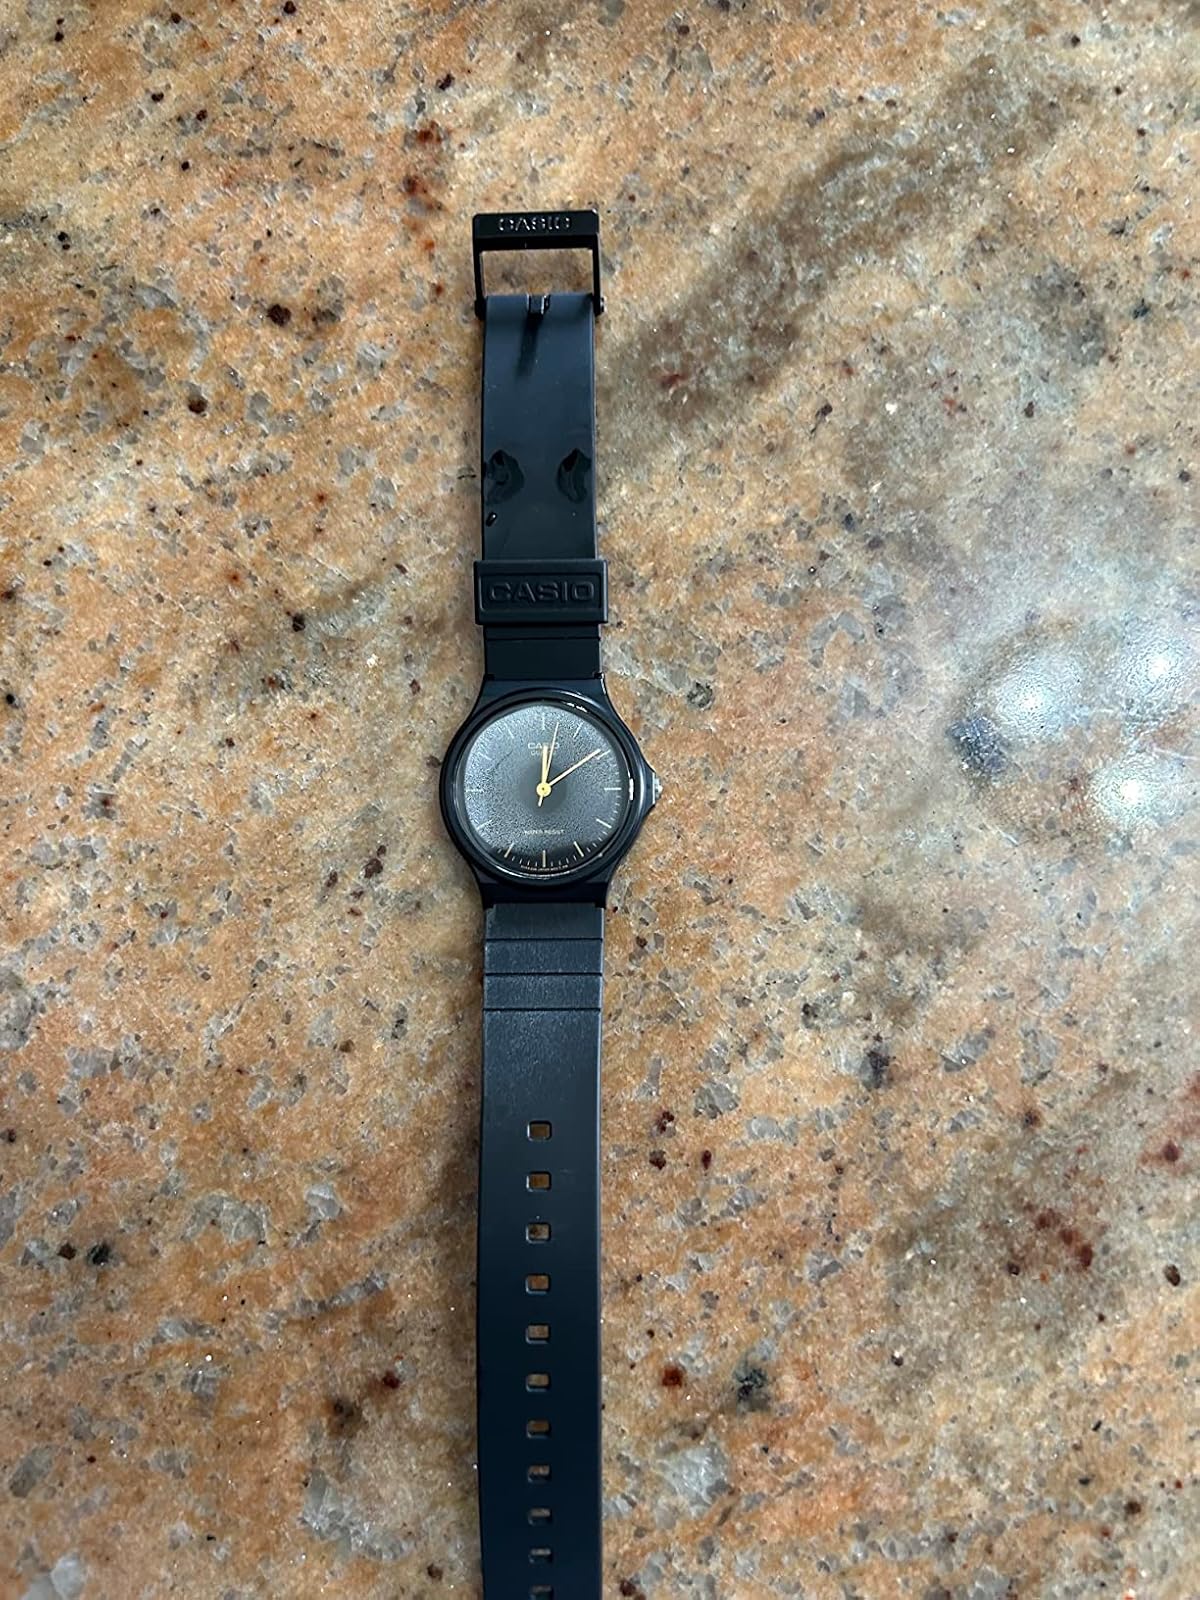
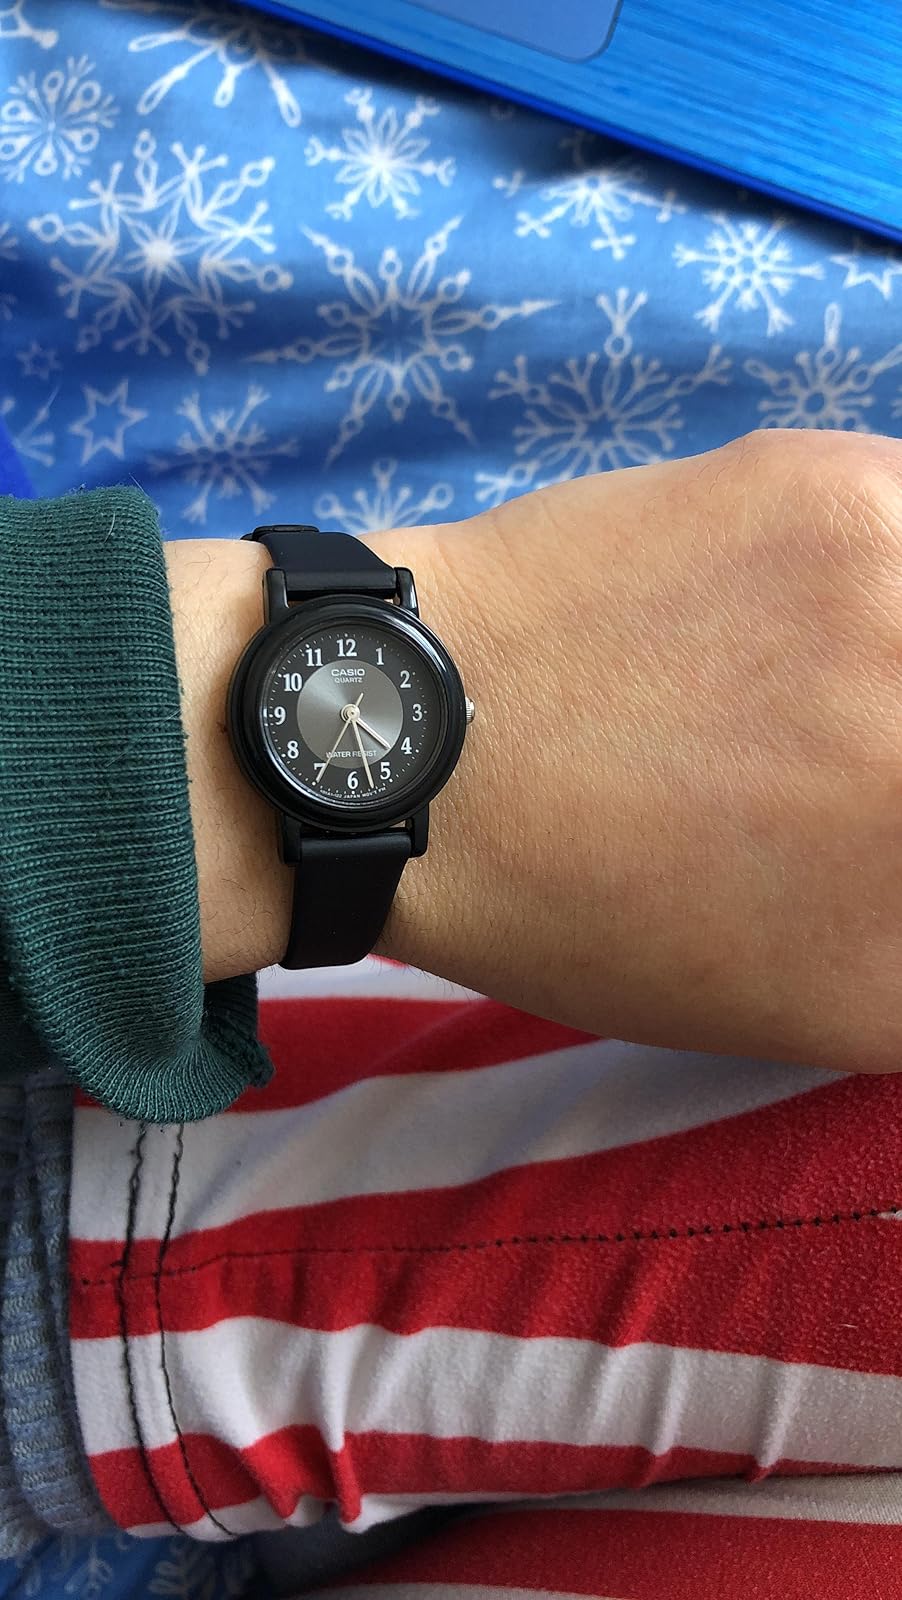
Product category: accessories_watch
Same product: no